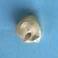
Maize quality: Bad